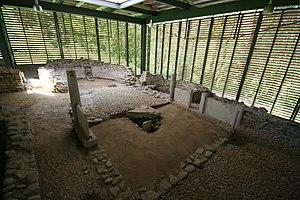
Lendorf est une commune autrichienne du district de Spittal an der Drau en Carinthie.